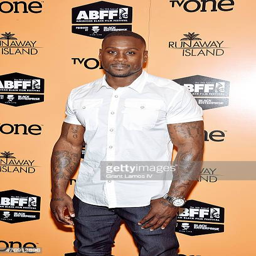
american football player attends the premiere at festival